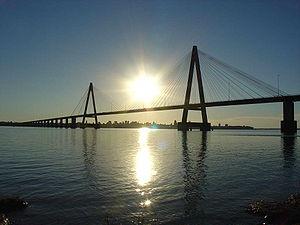
La province de Misiones est une province d'Argentine située dans le nord-est du pays. Elle est bordée à l'ouest par le Paraguay, à l'est du nord au sud par le Brésil et au sud-ouest par la province de Corrientes.
Cet article est partiellement ou en totalité issu de l’article de Wikipédia en allemand intitulé « Liste der Städte in Paraguay ».